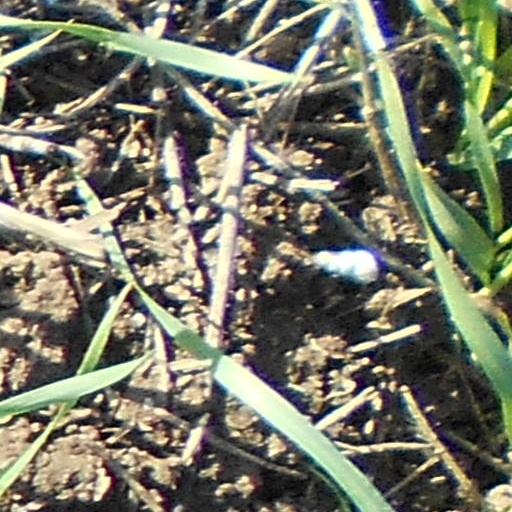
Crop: wheat